Cubo-Futurism

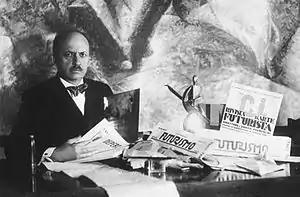

At the top of early 20th century Russia’s deep social, political, and class divisions were a small group of elite aristocrats and businessmen. With considerable access to international art markets and dealers, they assembled significant number European masterpieces of the early 20th century for their own personal collections. Collectors and patrons, Sergei Shchukin (1854–1936) and Ivan Morozov (1871–1921), paid special attention to Impressionist, Post-Impressionist, Fauvist, Cubist, and Futurist art from all over Europe amassing a large selection of momentous works, and consequently introducing local Russian artists to art movements, techniques, and styles popular around the continent. Shchukin’s collection included a considerable number of Picassos, Matisses, Cezannes, Monets, and Gauguins, thus allowing artists in St. Petersburg and Moscow access to Cubist and Futurist artworks that would later influence the development of the Cubo-Futurist movement.